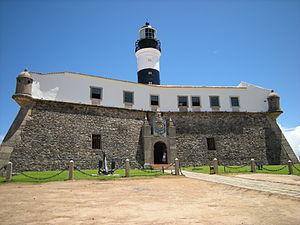
Le phare de la Barra se situe sur l'antique Pointe du Padrão, à Salvador, sur le littoral de l'État de Bahia, au Brésil.